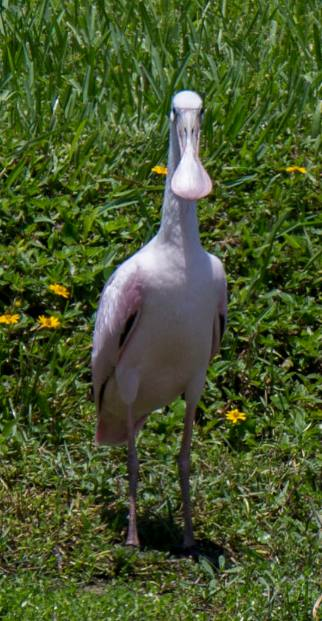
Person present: No